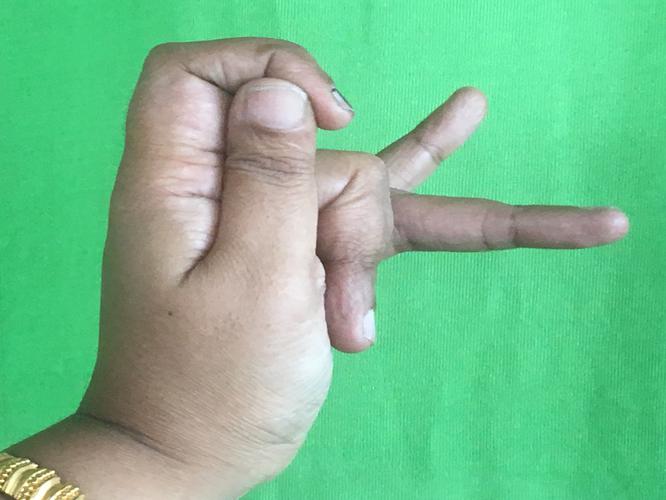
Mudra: Katakamukha_3
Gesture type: single_hand